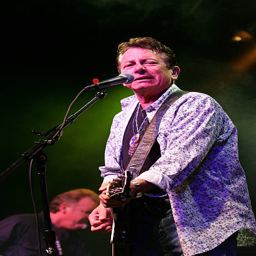
country artist performs in concert at festival .